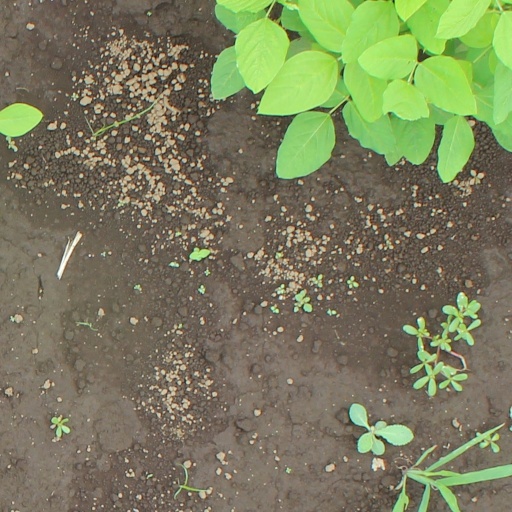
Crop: soybean